Lancair ES

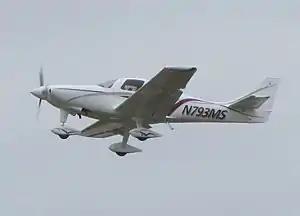
Lancair Super ES

The Lancair ES is an American amateur-built aircraft that was designed and produced by Lancair. While it was in production the aircraft was supplied as a kit for amateur construction.